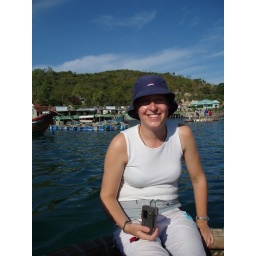
emma on a basket boat in a fishing village